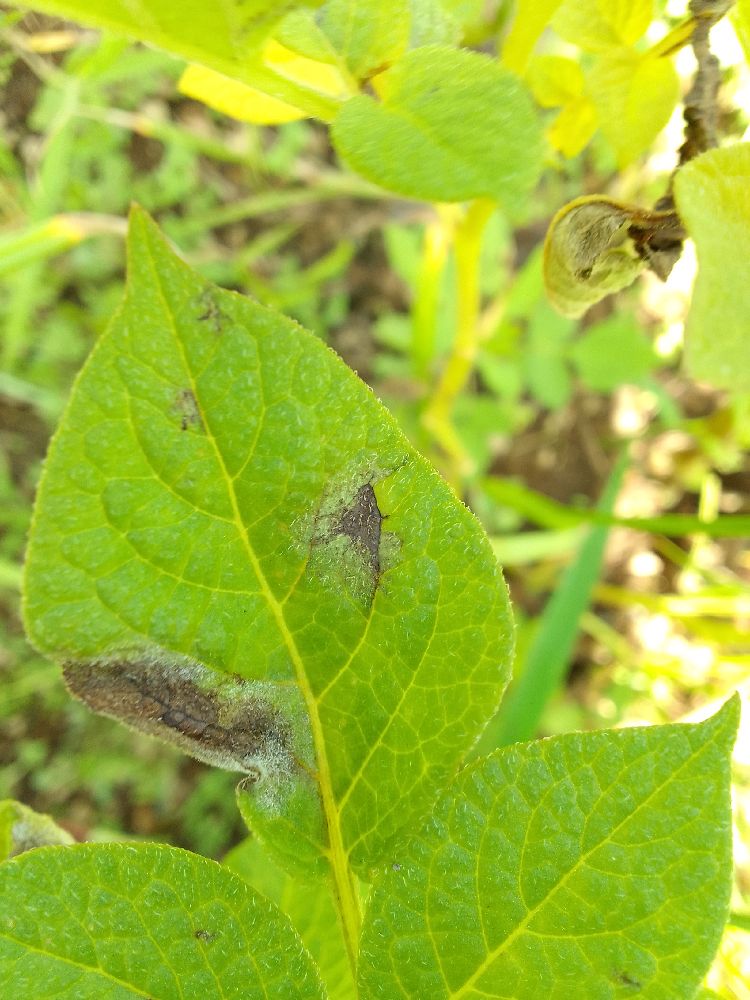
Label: Late blight